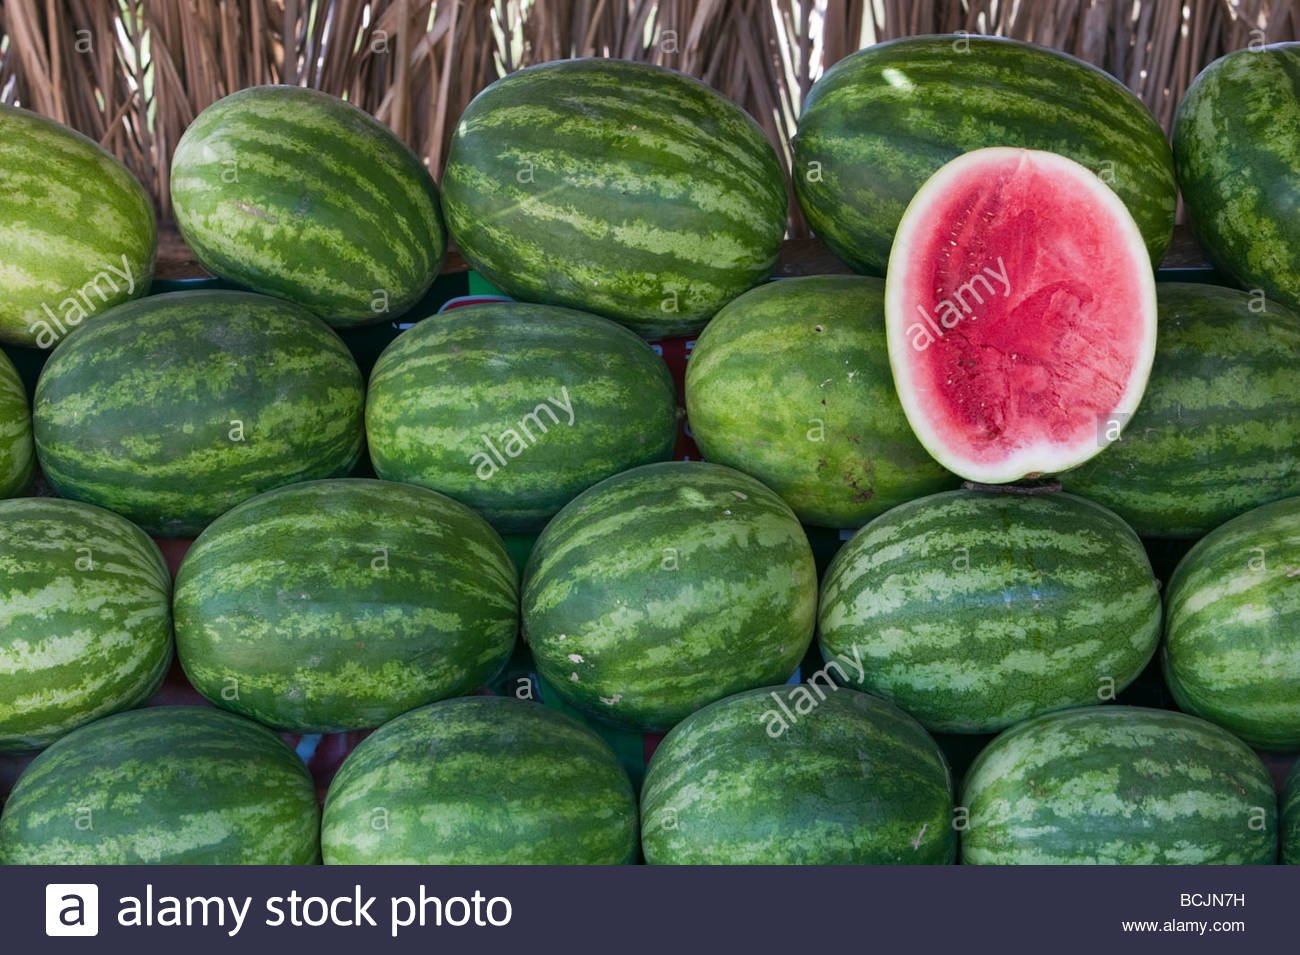
Label: Watermelon